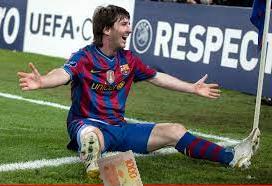
Denominación: 1000